List of Free University of Berlin people

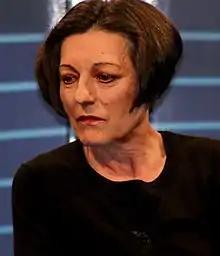
Herta Müller, novelist and Nobel Prize in Literature laureate

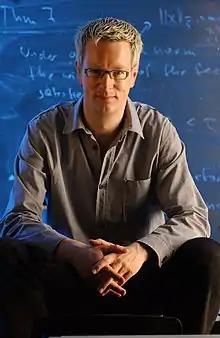
Günter M. Ziegler, Leibniz Prize-winning mathematician and president of the FUB

The DFG has awarded the Gottfried Wilhelm Leibniz Prize to outstanding German scientists every year since 1985. As the most acclaimed award for research achievements in Germany, it comes with a research grant of 2.5 million € to be used within seven years.